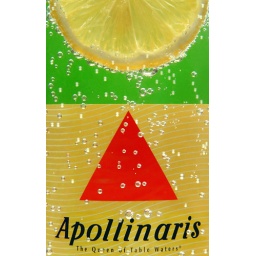
slice of lemon in front of an Apollinaris bottle